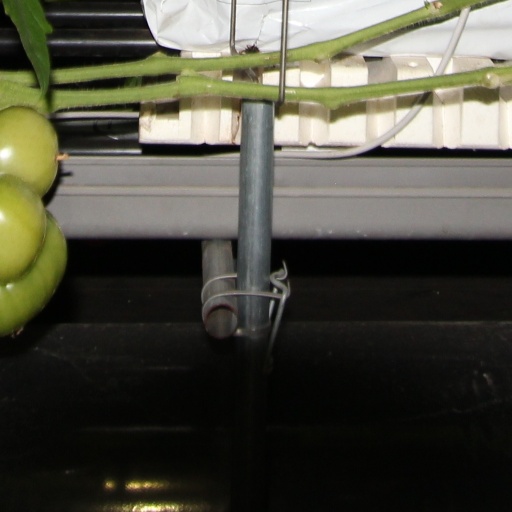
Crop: tomato